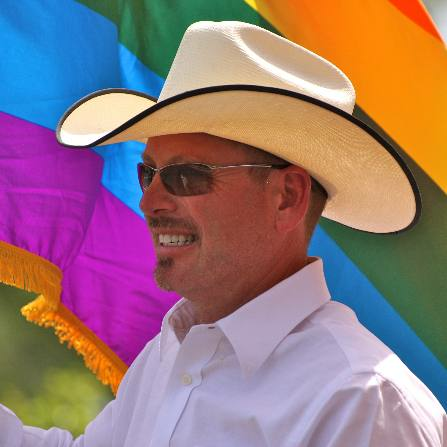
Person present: Yes